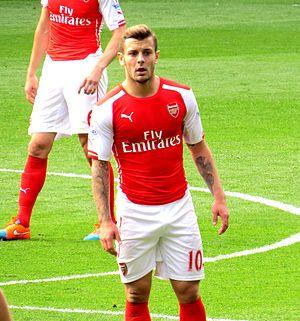
Le 1ᵉʳ janvier en sport.
Jack Wilshere, né le 1ᵉʳ janvier 1992 à Stevenage, est un footballeur international anglais qui évolue au poste de milieu de terrain à West Ham United.